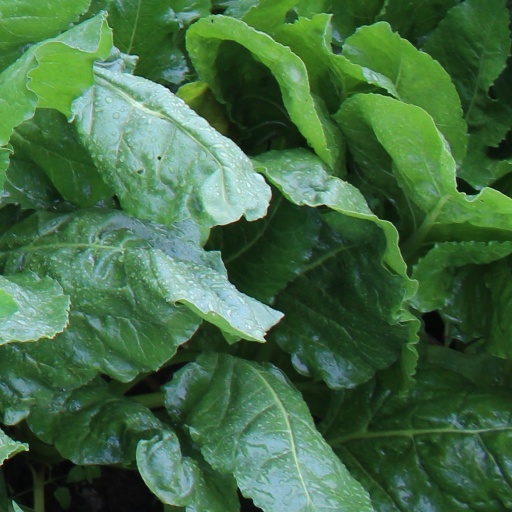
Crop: sugar beet